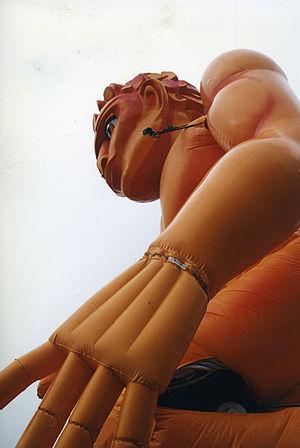
La Coupe du monde de football de 1998 est la seizième édition de la Coupe du monde de football et se déroule en France du 10 juin au 12 juillet 1998. C'est la seconde fois que la France organise la coupe du monde après 1938. Il s'agit du premier Mondial à trente-deux équipes participantes. Un tournoi amical, le Tournoi de France, est disputé en 1997 en guise de préparation à l'organisation de cette compétition.